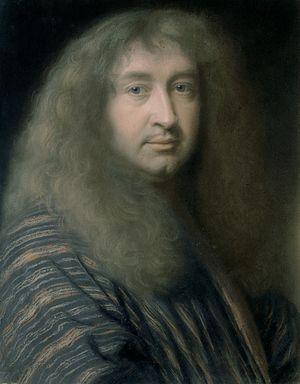
Autoportrait
Robert Nanteuil, né à Reims en 1623 et mort à Paris le 9 décembre 1678, est un graveur, dessinateur et pastelliste français.